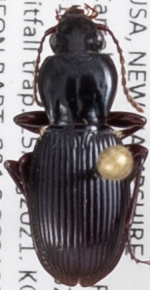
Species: Pterostichus tristis
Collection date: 2021-08-25 04:00:00
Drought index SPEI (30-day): -0.386
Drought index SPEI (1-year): -0.944
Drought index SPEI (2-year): -0.54